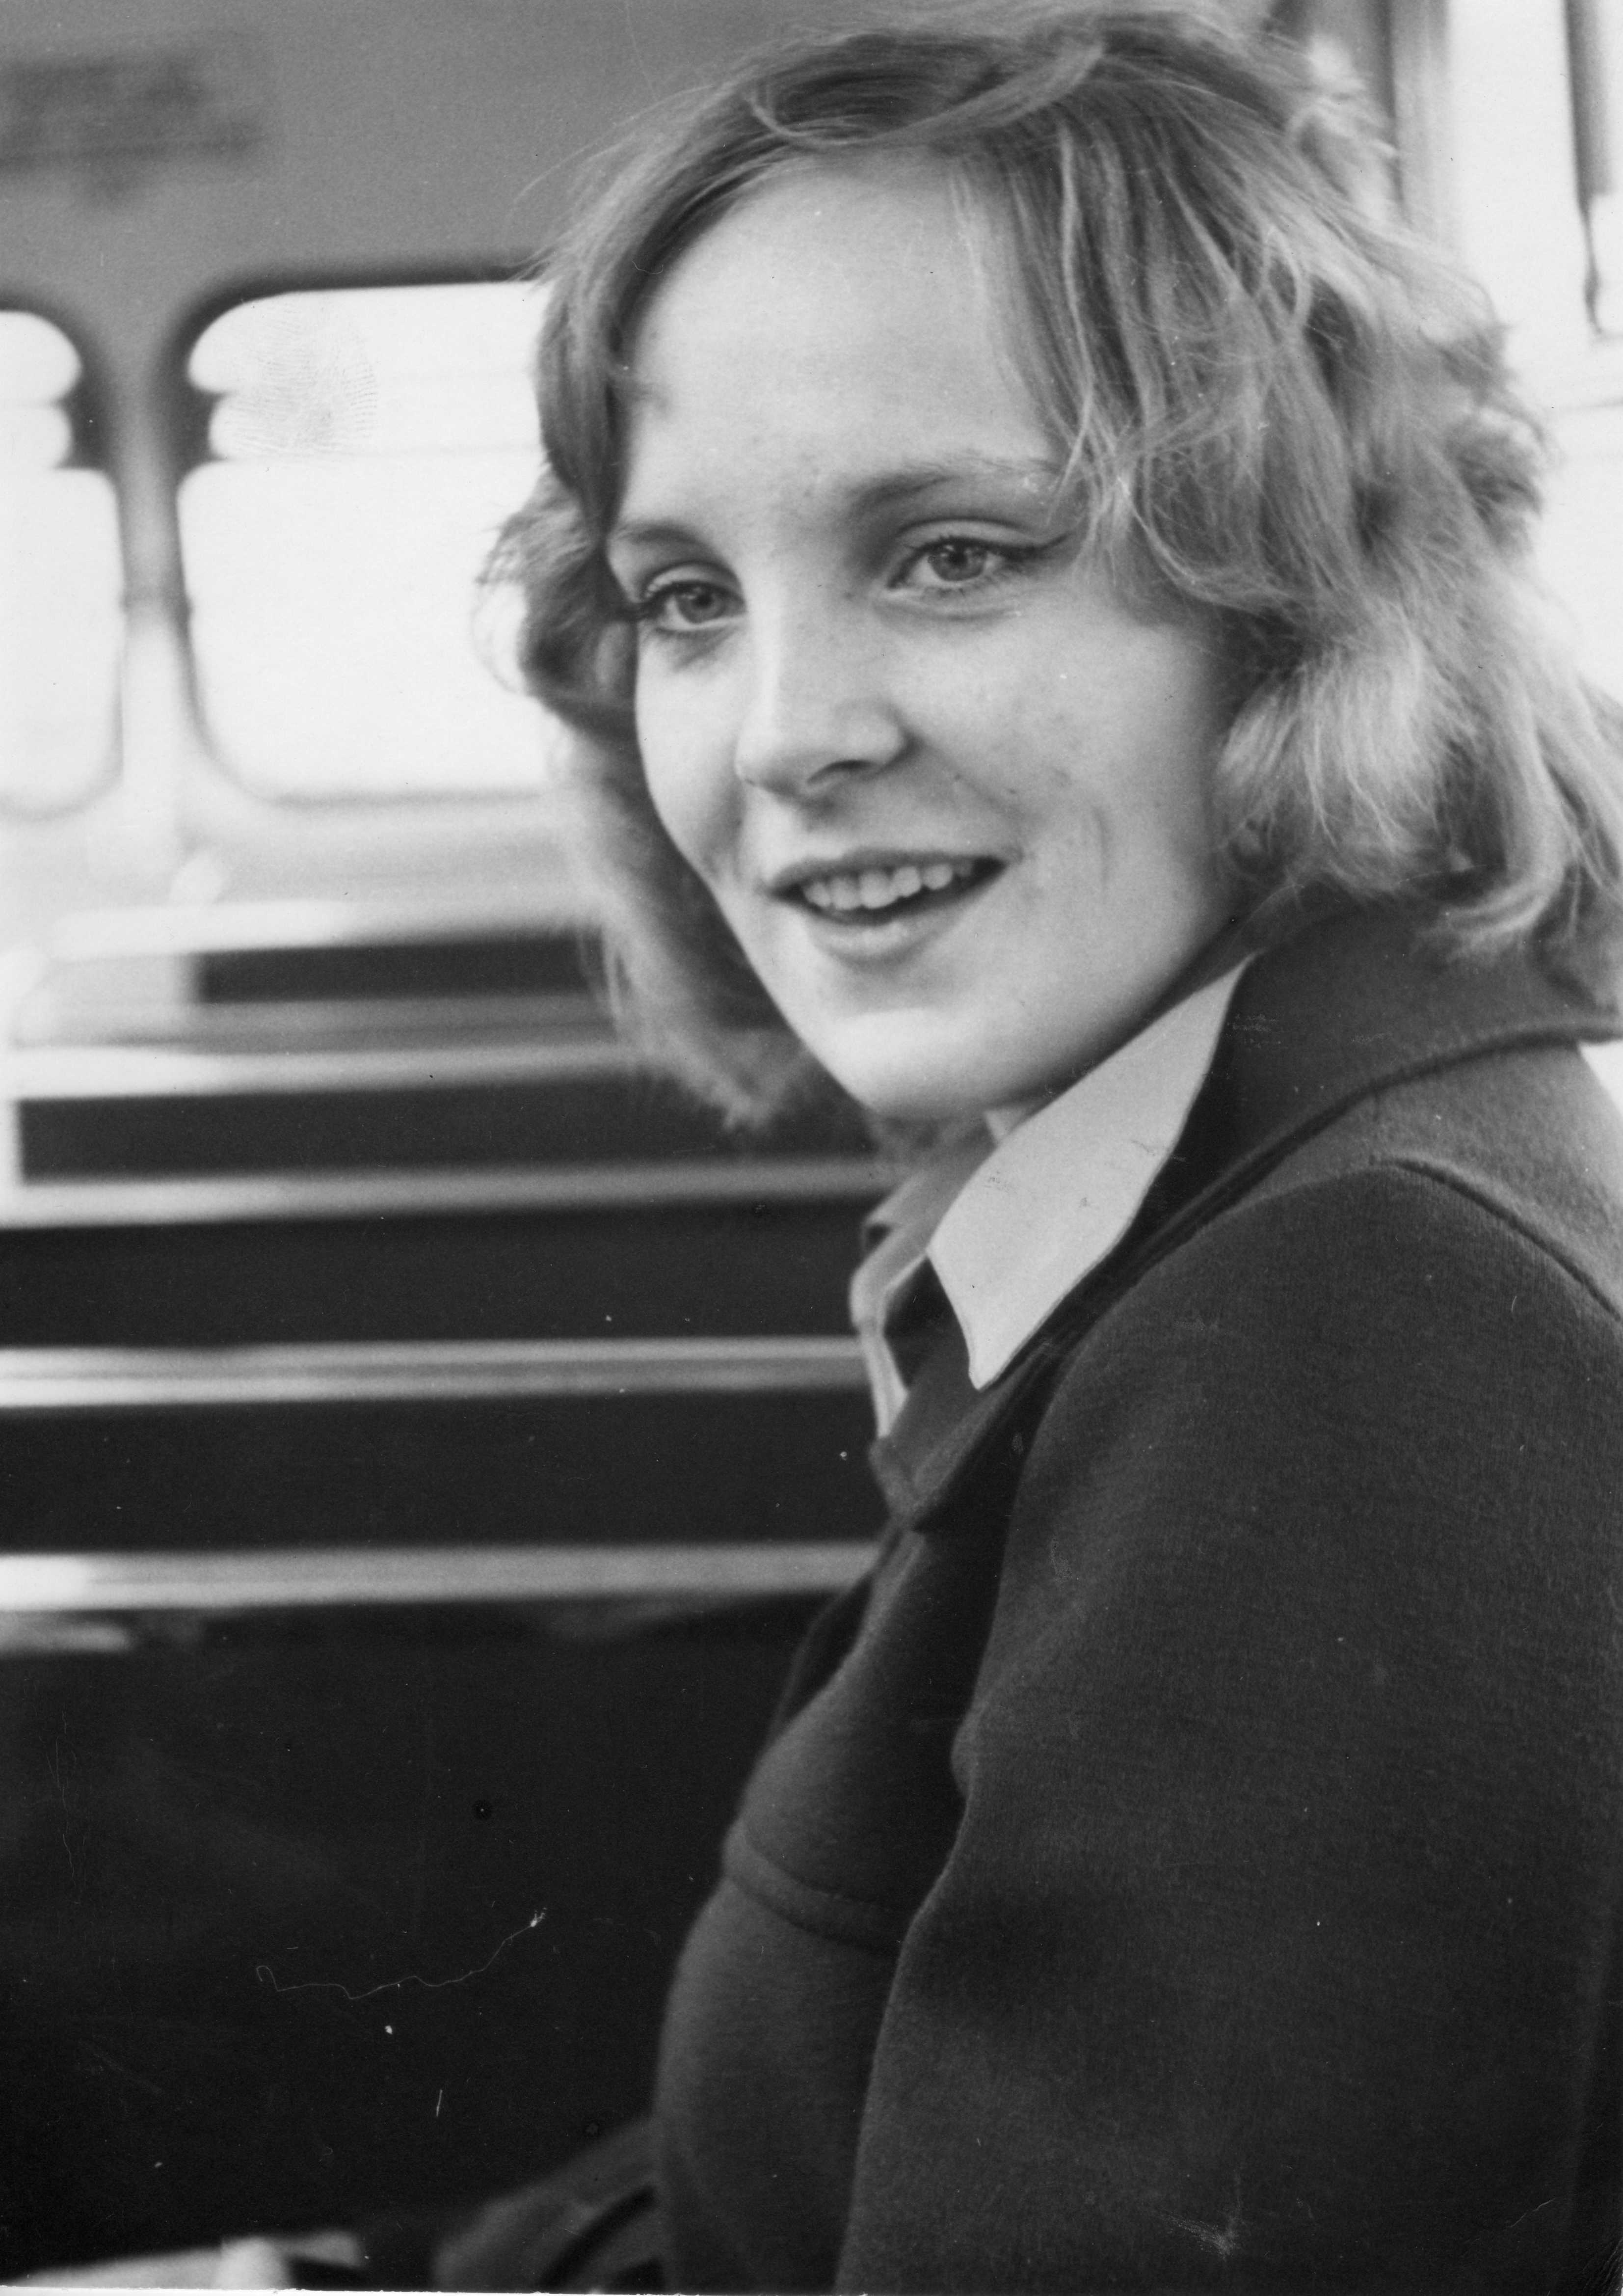
beauty, girl, bus, photograph, black and white, smile, photography, monochrome, retro style, portrait